Galivants Ferry Historic District

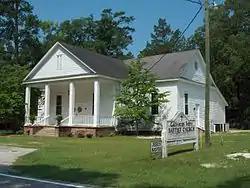
Galivants Ferry Baptist Church, June 2010

Galivants Ferry Historic District is a national historic district located at Galivants Ferry in Horry County, South Carolina. It encompasses 28 contributing buildings that reflect the agricultural heritage of Galivants Ferry and of the larger Pee Dee region. Included are tenant farmer houses, storage barns, tobacco packhouses, curing barns, and sheds. They include the home of the Holliday family and a church that sits at the edge of a long stretch of tobacco fields on Pee Dee Road. Also included is a filling station (ca. 1922) along U.S. Route 501. The two-story white brick John Monroe Johnson Holliday House was completed in 1950 and based on a house George Holliday built in the 1920s which burned in 1943. It is described as "owing much to the Colonial Revival and Greek Revival styles."